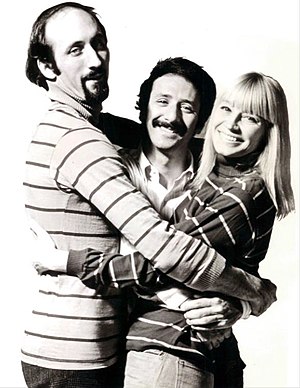
Peter, Paul and Mary
Peter, Paul and Mary, cirka 1968 (Peter i midten)
Peter, Paul and Mary var en amerikansk musikgruppe, der blev dannet i New York City i 1961 under "the American folk music revival phenomenon". Trioen bestod af tenoren Peter Yarrow, barytonen Paul Stookey og alten Mary Travers. Gruppens repertoire bestod af sange skrevet af Yarrow og Stookey, men også coverversioner af andre folkemusikeres numre. Efter Travers død i 2009 fortsatte Yarrow og Stookey med at optræde som duo under deres individuelle navne. Blandt gruppens store hits var sange som Pete Seegers "If I Had a Hammer", "Puff", Bob Dylans "Blowin' in the Wind" samt John Denvers "Leaving on a Jet Plane".